Selena Gomez & the Scene

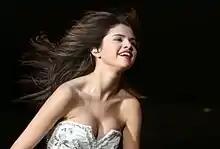
Selena Gomez & the Scene performing live at KISS 108 Jingle Ball December 2010

Work on the band's second studio album began in 2010. "A Year Without Rain", was released on September 17, 2010. The album continues the dance-pop/electropop style of the group's hit single "Naturally". "I think we wanted to do something a little fun. We wanted to do a techno vibe," said Gomez. It debuted on the US "Billboard" 200 at number 4 with sales of a little over 66,000. "A Year Without Rain" was certified Gold by the RIAA for sales exceeding 500,000 copies in the US. The album received a mixed to positive reviews where some noticed that Gomez's vocals contain the Auto-Tune effect. The record's two singles achieved moderate success. The lead single, "Round & Round", premiered on June 18, 2010. The accompanying music video, which was filmed in Budapest, premiered two days later. It has been certified Gold in the United States. It debuted at number 24 on the "Billboard" Hot 100, and 76 on the Canadian Hot 100. It also debuted at number 15 on the "Billboard" Hot Digital Songs chart and at number 47 in the UK. The album's second single and title track "A Year Without Rain" was released on September 7, 2010. The music video premiered on September 3, after the world premiere of "". The Spanish version of the song, titled "Un Año Sin Lluvia", was released three months after the English version. On July 13, one of the album's tracks "Live Like There's No Tomorrow" was released as a single from the movie "Ramona and Beezus", starring Gomez. The song failed to chart on any major charts worldwide. As of 2012, the album has sold an estimated 609,000 copies in the United States.